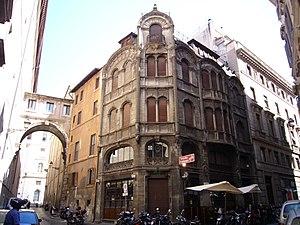
Le Palazzetto Calzone est un palais Art nouveau situé dans le Rione Pigna de Rome, via del Collegio Romano.